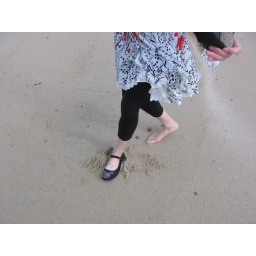
nothing worse than cold, wet sand all up in your shoes :(